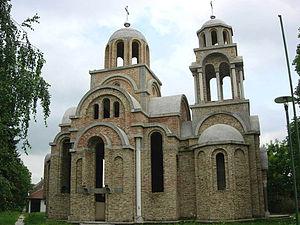
Mladenovo est une localité de Serbie située dans la province autonome de Voïvodine. Elle fait partie de la municipalité de Bačka Palanka dans le district de Bačka méridionale. Au recensement de 2011, elle comptait 2 679 habitants.